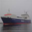
Label: ship